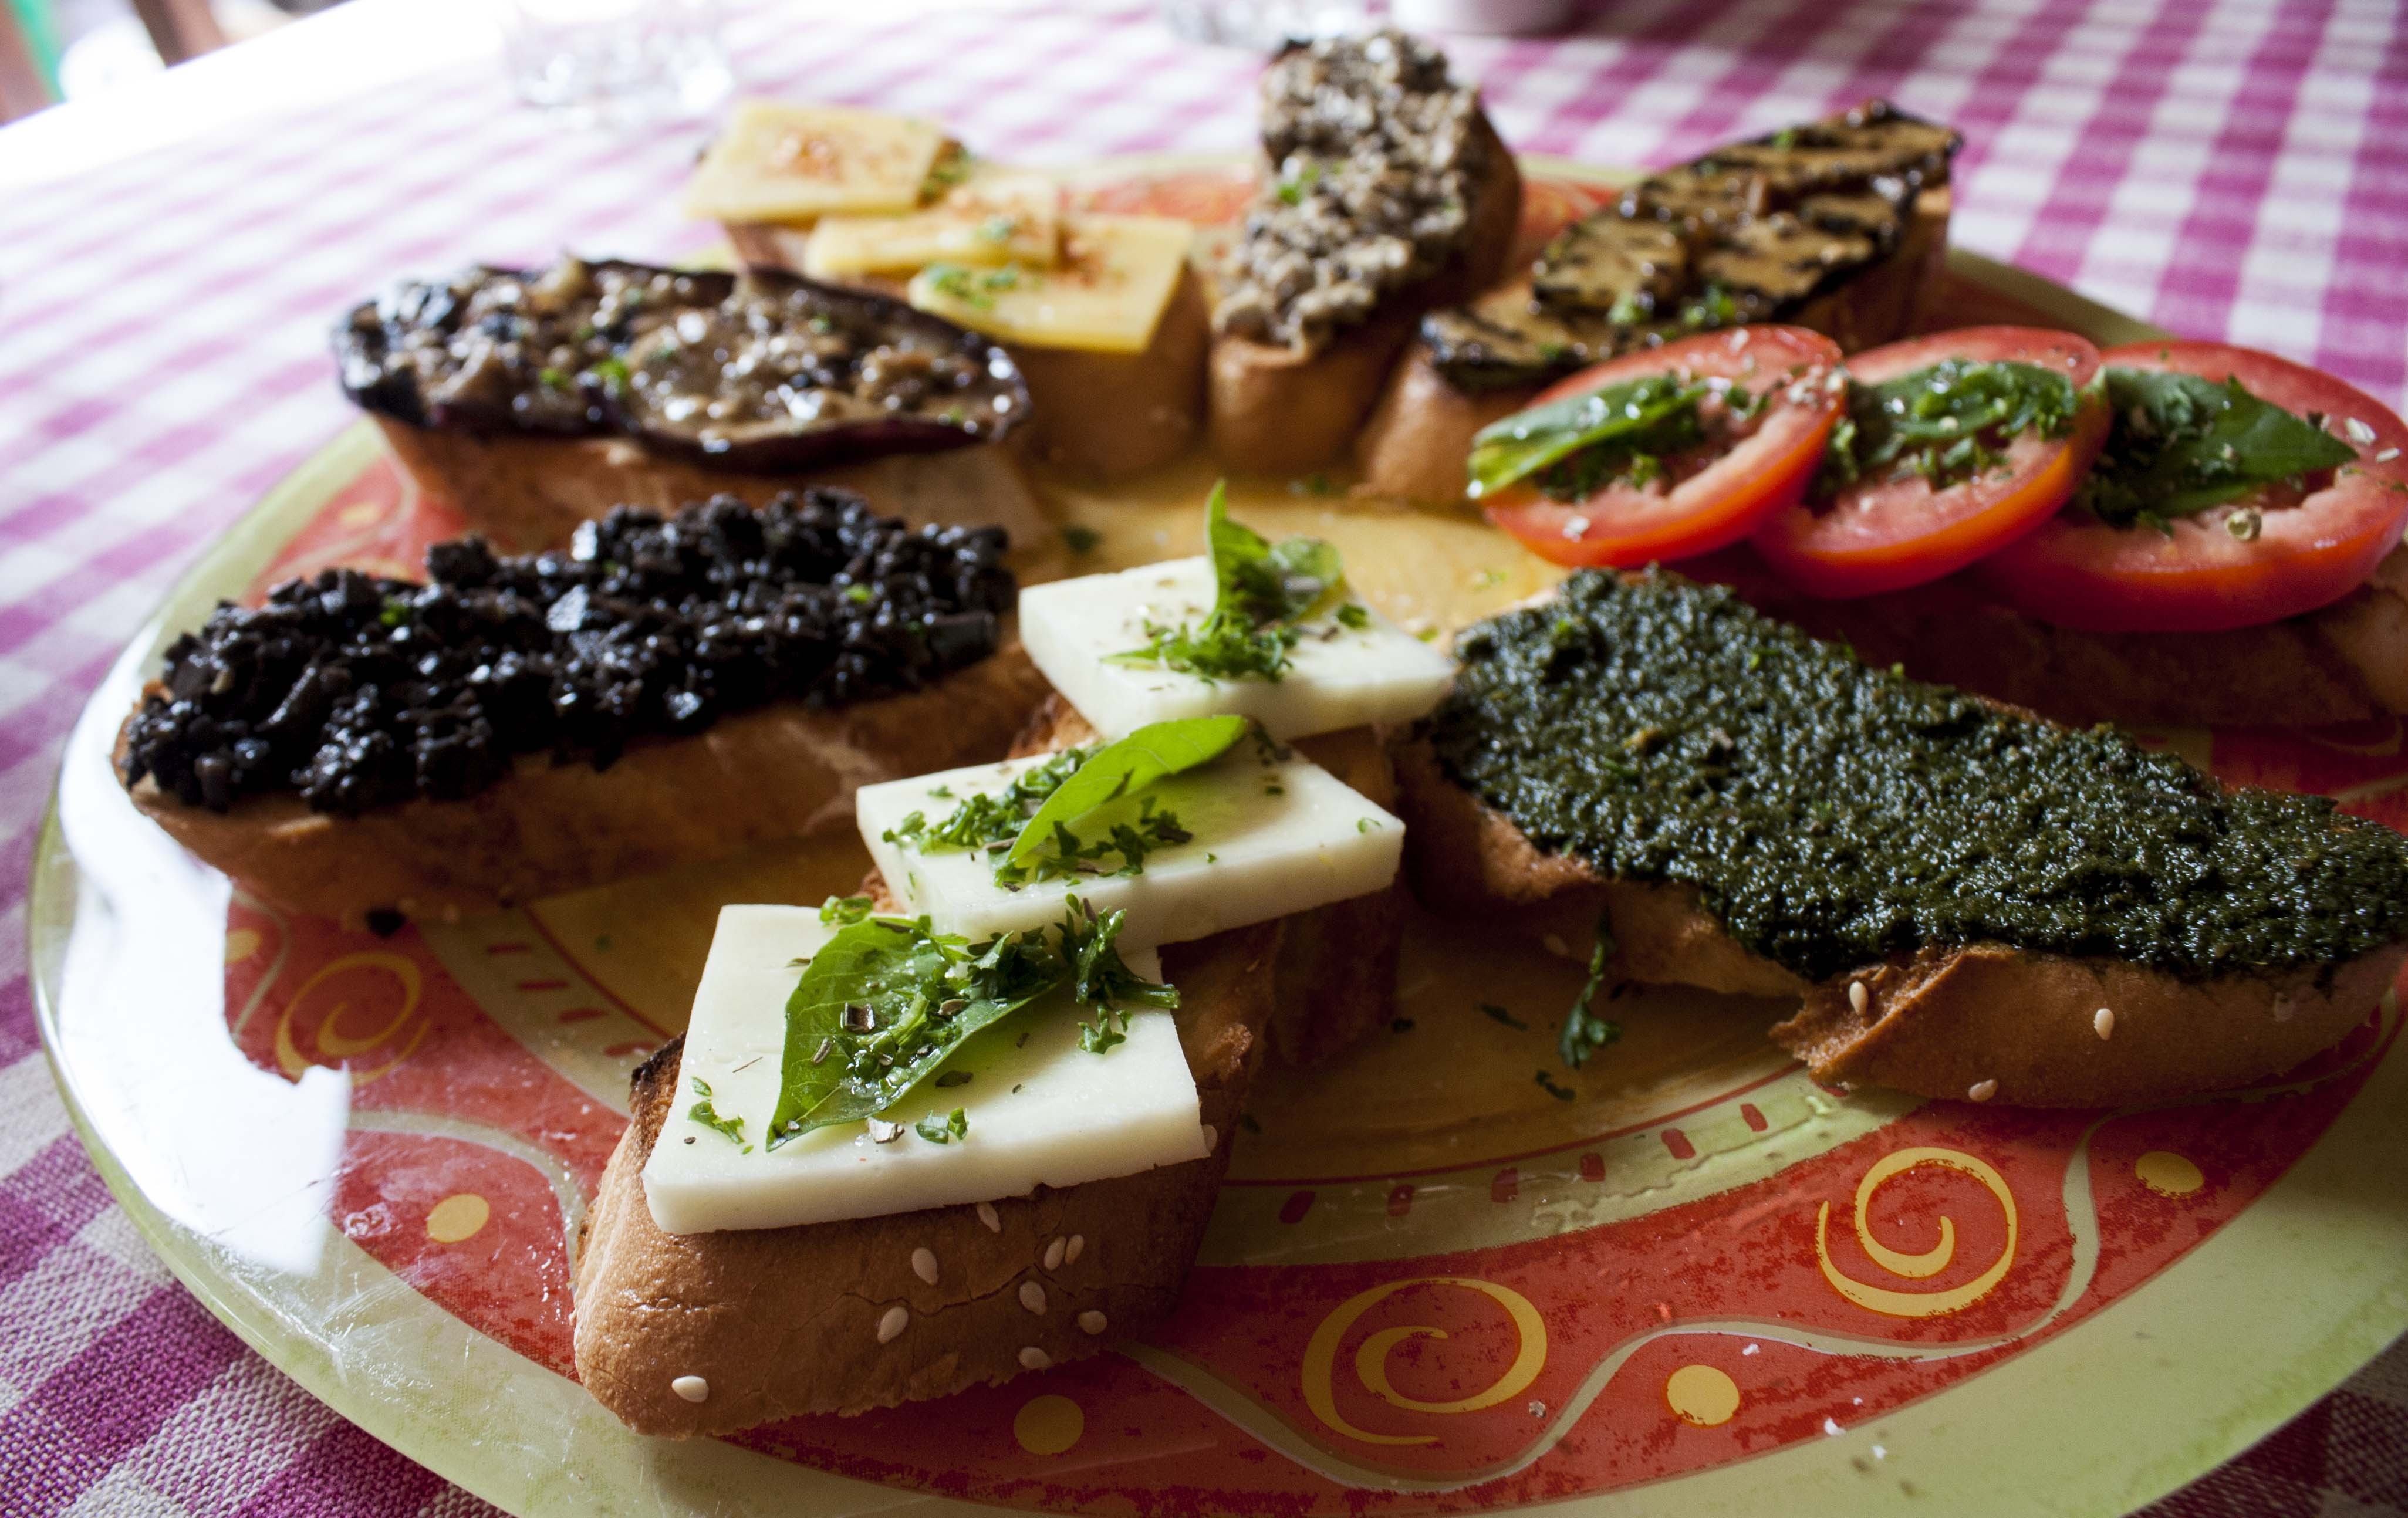
restaurant, dish, meal, food, mediterranean, pepper, cooking, ingredient, garlic, produce, vegetable, menu, plate, fresh, recipe, gourmet, healthy, meat, lunch, cuisine, delicious, bread, health, basil, cheese, asian food, nutrition, dinner, tasty, oil, vegetarian food, diet, italian, olive, parmesan, hors d oeuvre